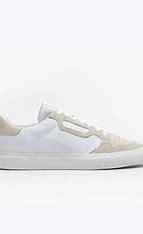
Brand: Adidas
Model: Continental Vulc